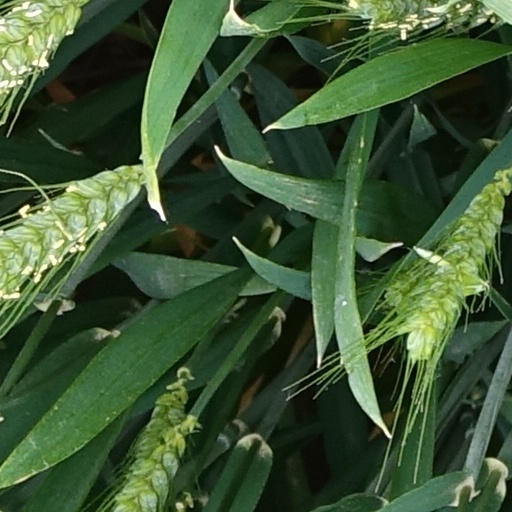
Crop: wheat